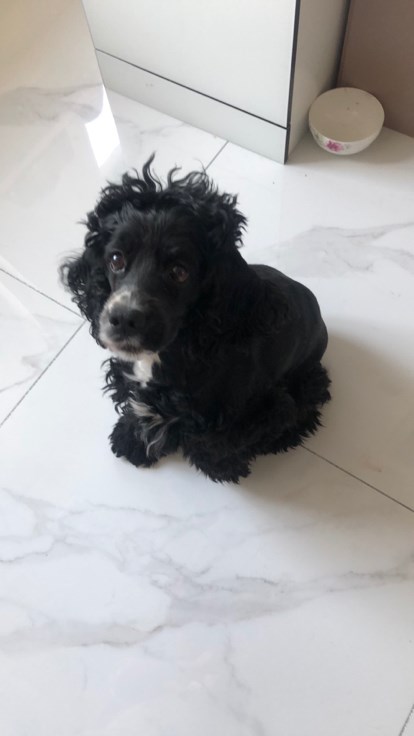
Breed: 286-n000111-cocker_spaniel